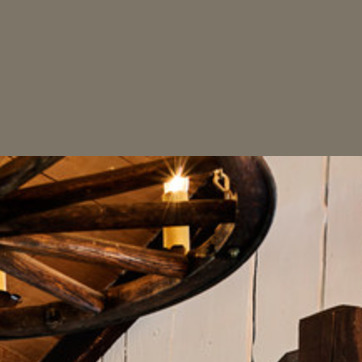
Material: other